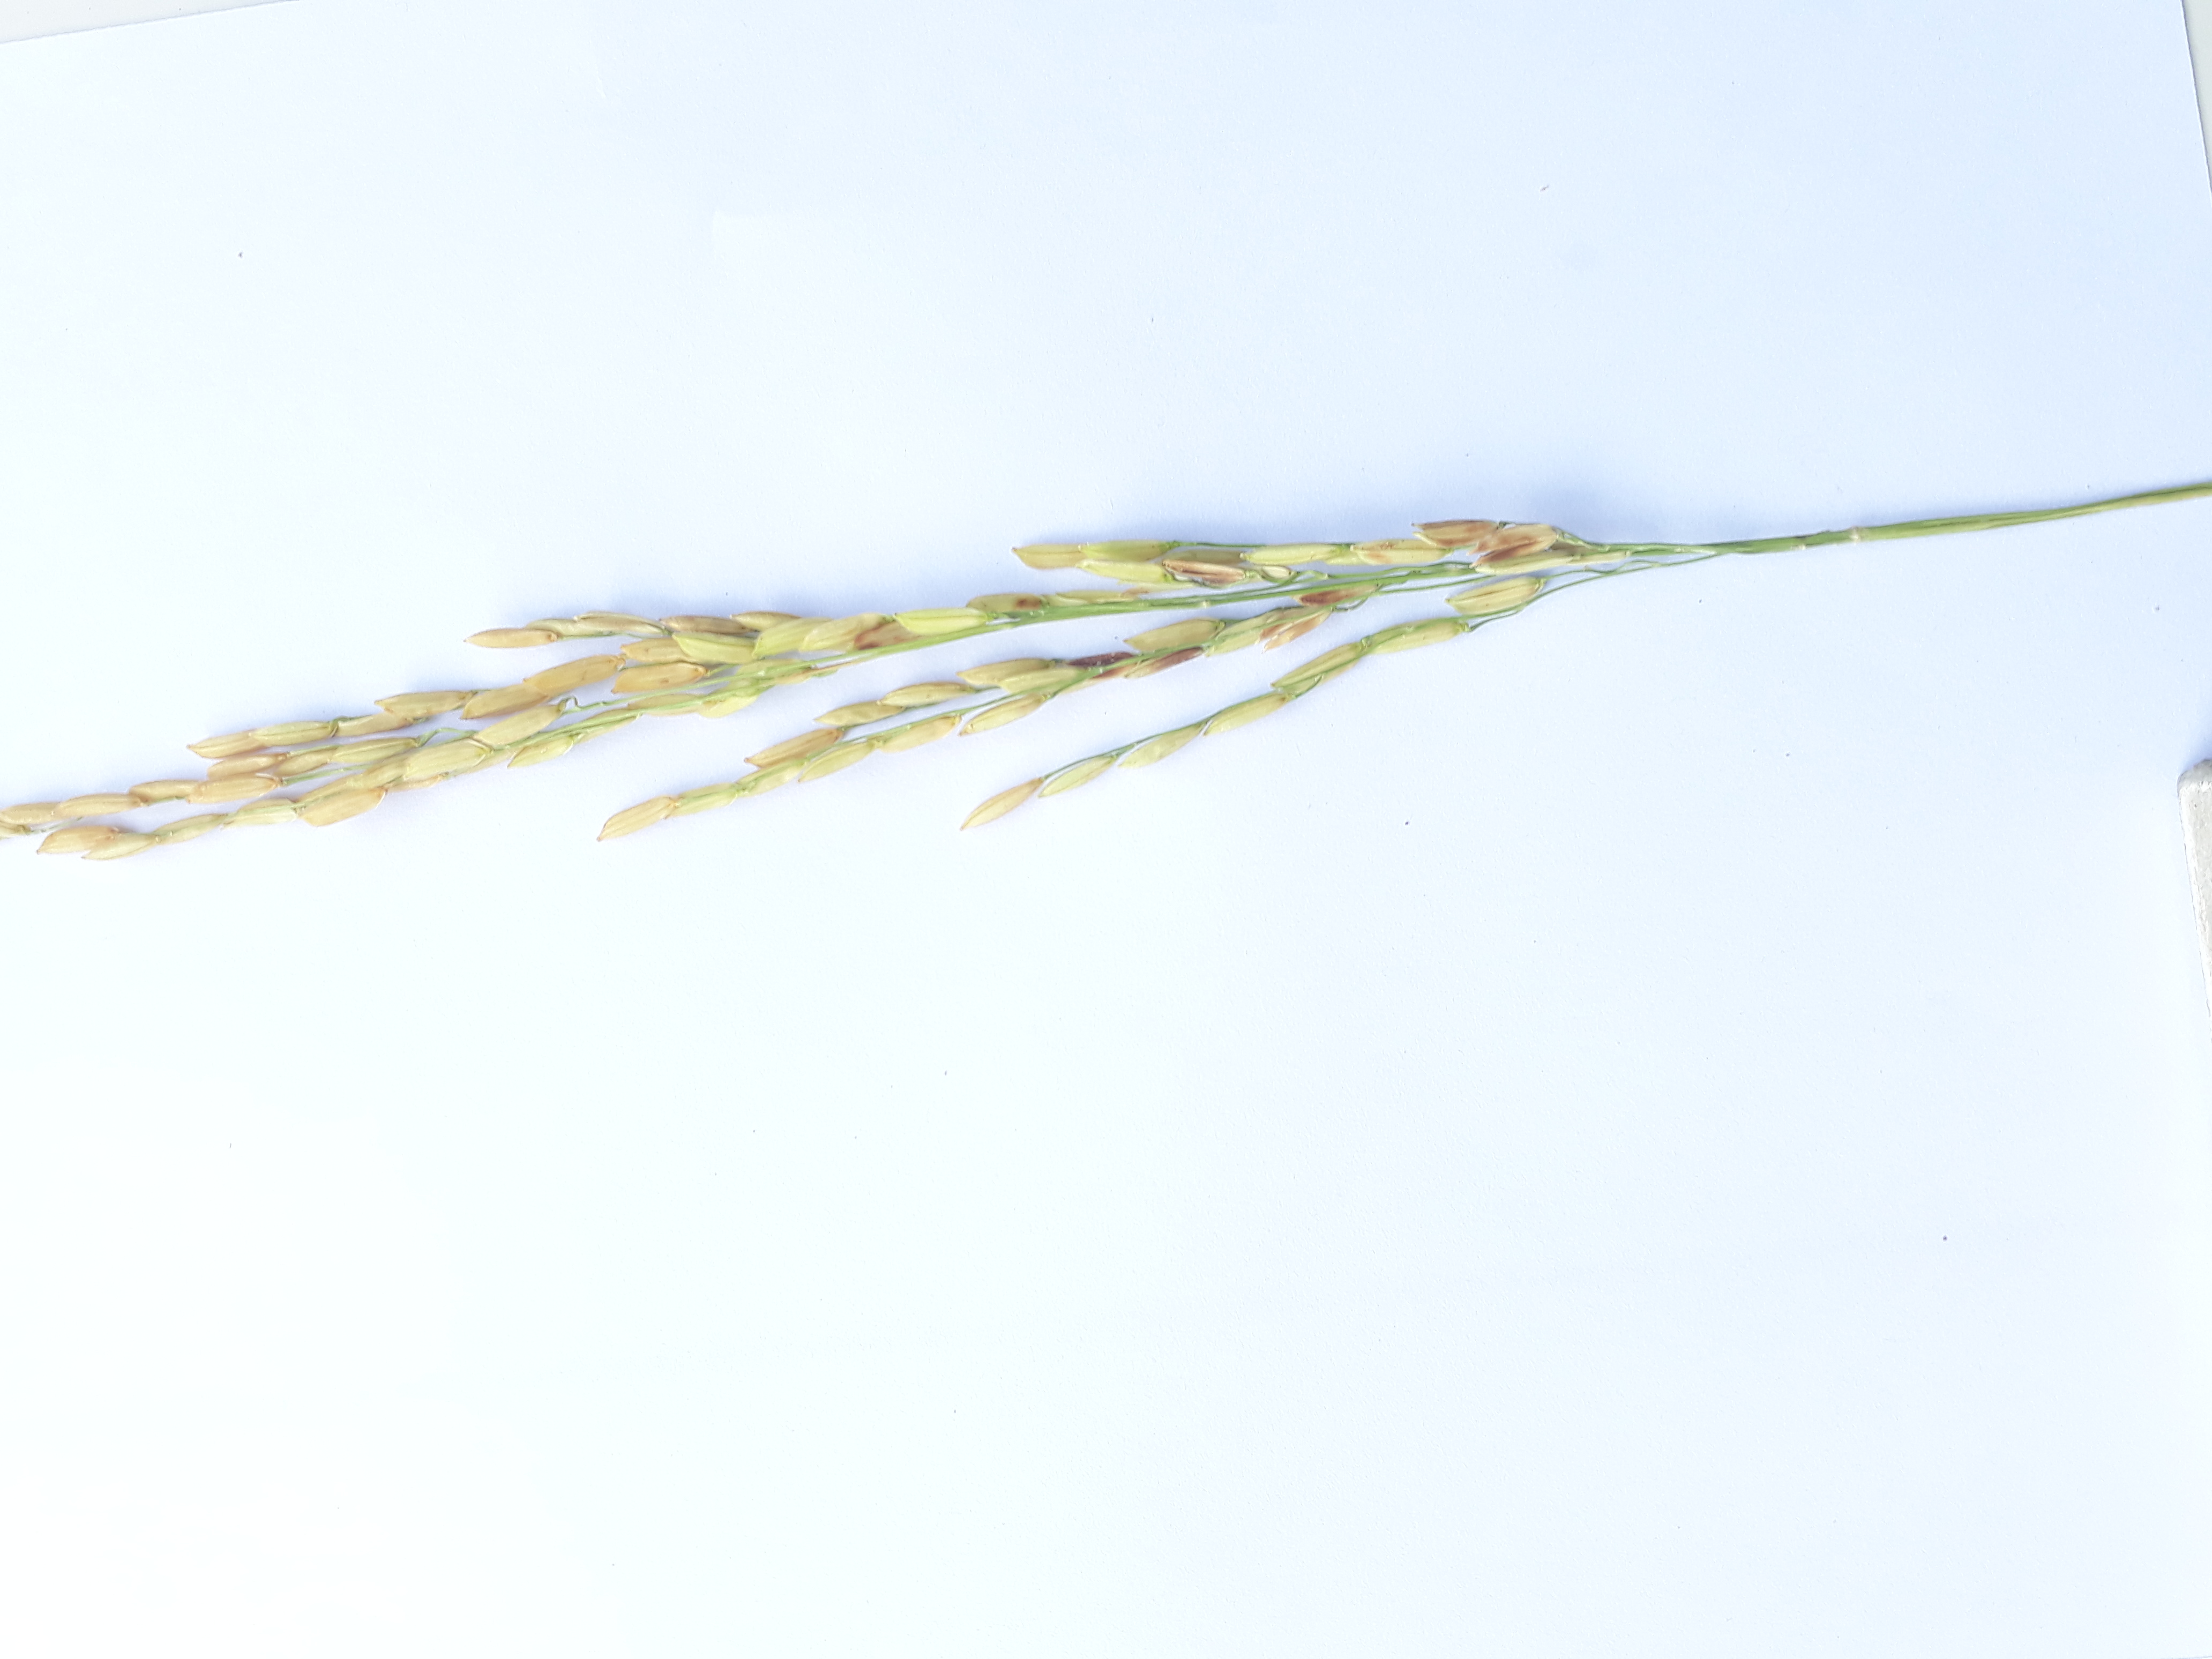
Label: Healthy